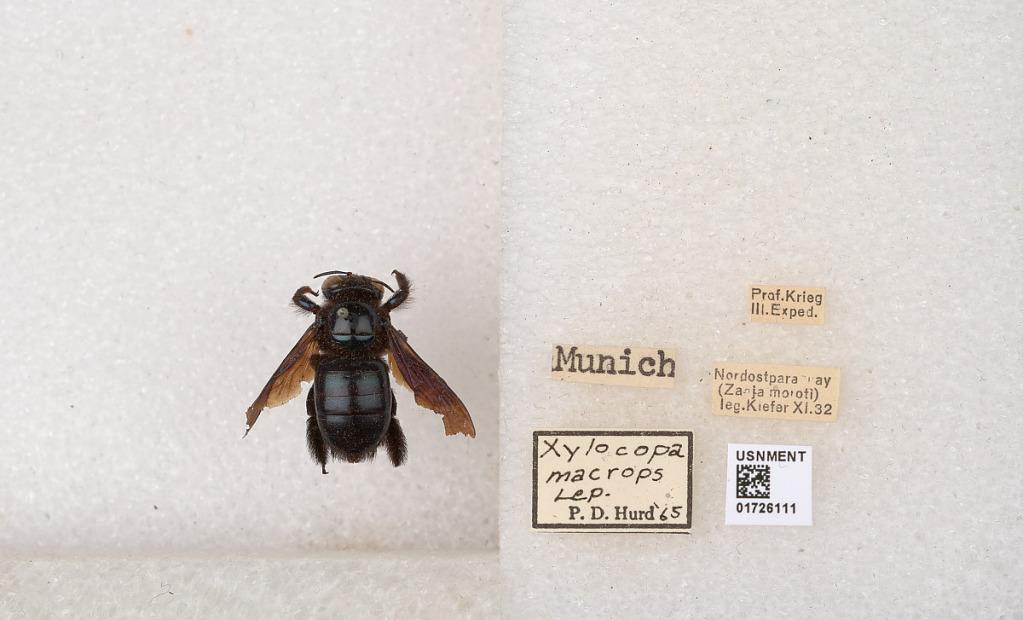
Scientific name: Xylocopa (Schonnherria) macrops Lepeletier
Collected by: Keller
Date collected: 1932-11-1
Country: Paraguay
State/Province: Alto Parana
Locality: Nordostpara ray, Zanja Moroti
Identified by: Hurd, P. D.